Valais Blackneck

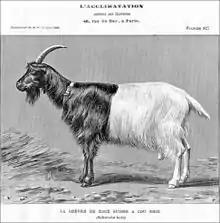
Engraving of a Valais Blackneck from the "Journal des Eleveurs", 1905

The Valais Blackneck is a Swiss breed of domestic goat from the canton of Valais. It has a distinctive colouring, black from the nose to behind the shoulder and white from there to the tail.